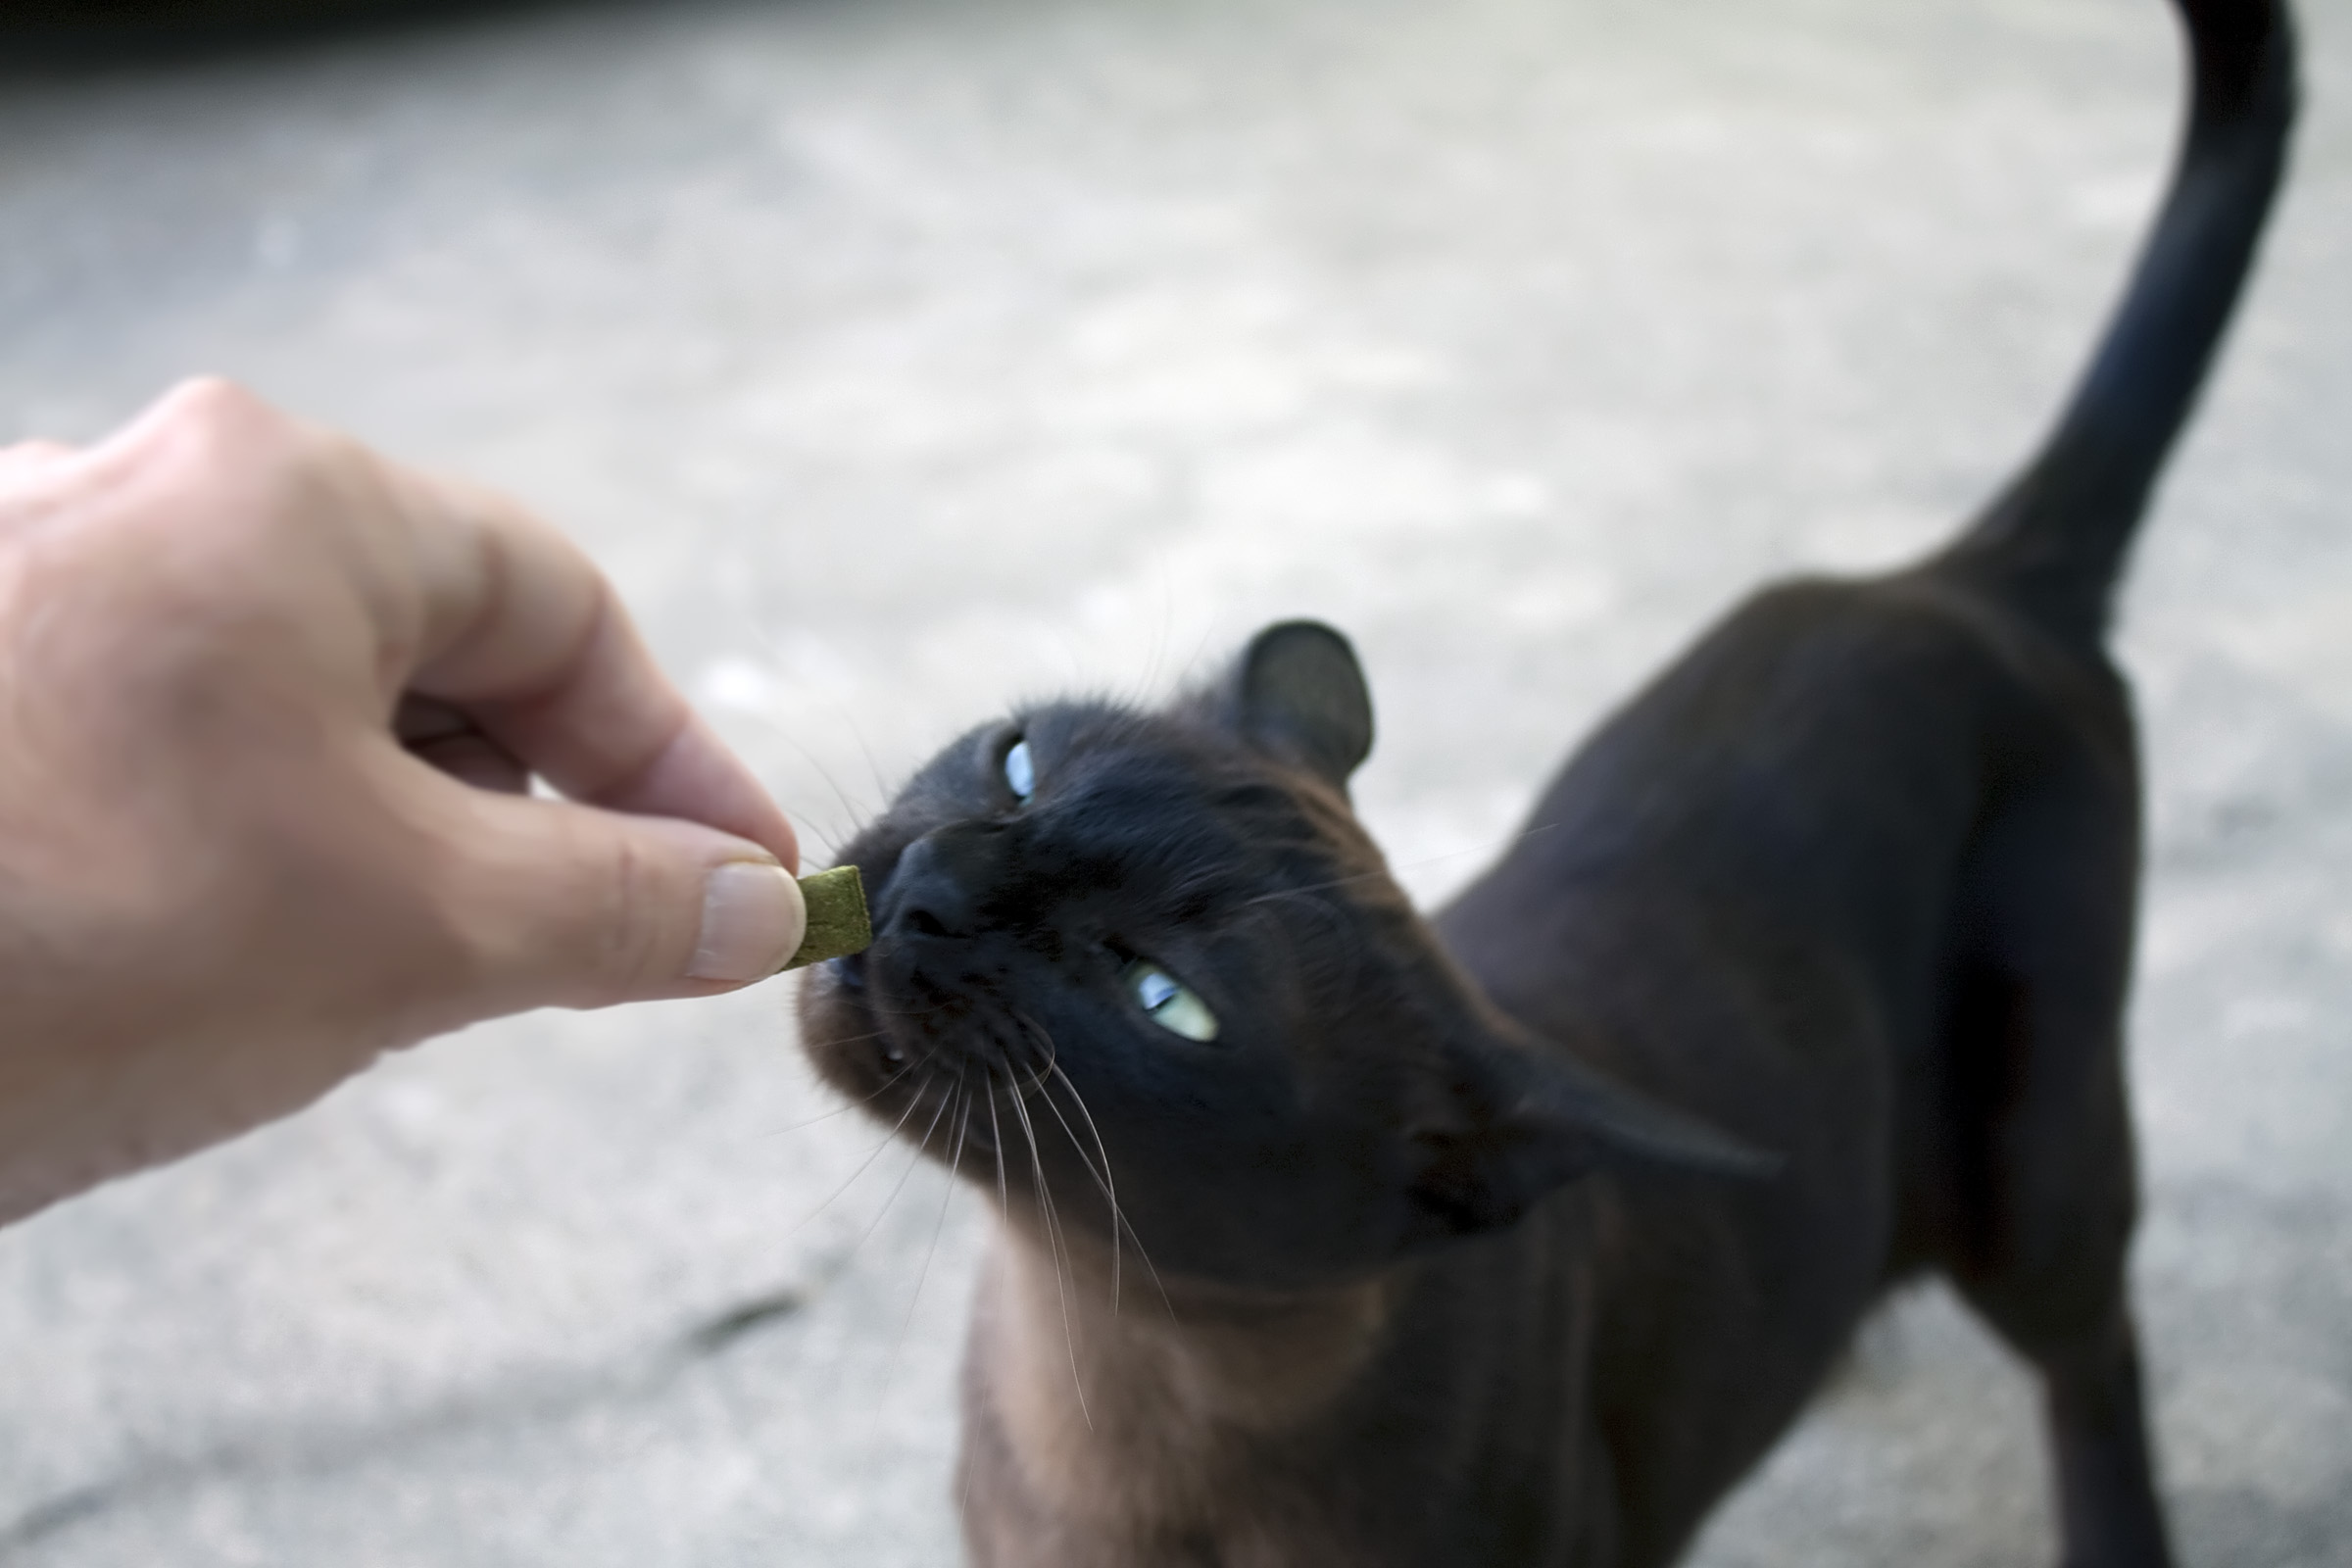
dog, cat, mammal, whiskers, vertebrate, treat, sacramento, small to medium sized cats, cat like mammal